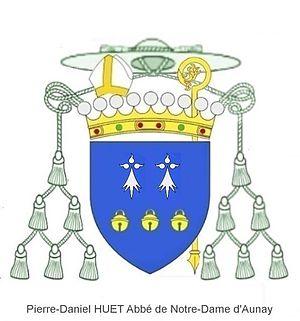
L'abbaye Notre-Dame d'Aunay est une abbaye cistercienne fondée au XIIᵉ siècle sur la commune d'Aunay-sur-Odon, dans le département du Calvados.